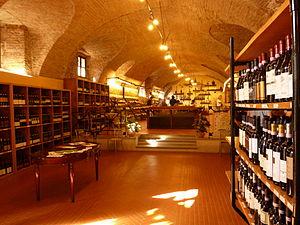
Le barolo, « roi des vins, vin des rois », est un vin italien du Piémont, dont le nom vient de la commune de Barolo. Le cépage principal de l'appellation est le nebbiolo.
En viticulture, le chai est le lieu où se déroule la vinification.
Un caveau de dégustation est un espace commercial qui permet la dégustation du vin dans un domaine viticole, chez un caviste, pour le public. Il est destiné à la dégustation des vins qui sont à la vente dans l’établissement.